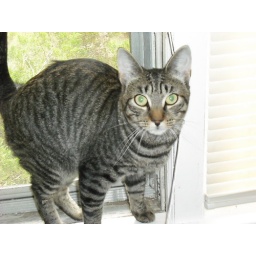
tabby cat with wide eyes in window